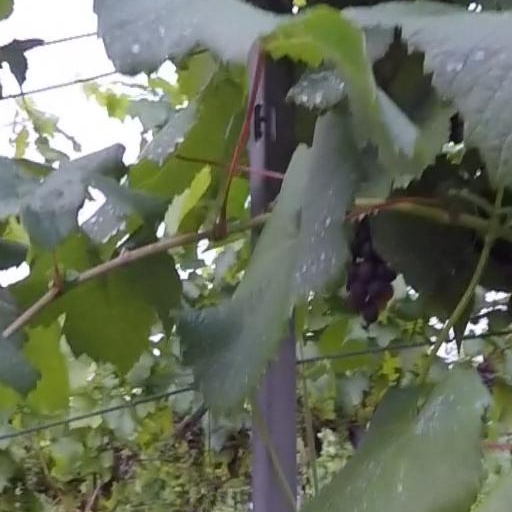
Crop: grape